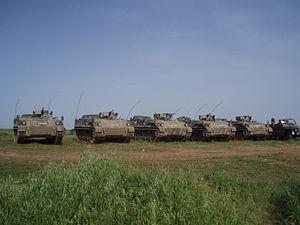
Léonidas 2 est un Véhicule de combat d'infanterie grec.
L'Armée de la République de Macédoine du Nord est la force armée de la Macédoine du Nord, fondée en 1991. Elle se donne pour mission la préservation de l'indépendance et de la souveraineté du pays, la défense de l'intégrité du territoire national, des eaux territoriales et de l'espace aérien et la défense de la Constitution de la république. Elle s'articule autour de 3 branches : l'Armée de terre, l'Armée de l'air et les Forces spéciales.
La force grecque à Chypre ou force hellénique à Chypre, couramment abrégé en ELDYK ou EL.DY.K., est le nom du régiment grec stationné sur l'île de Chypre depuis 1959 à la suite des accords de Zurich et de Londres qui ont donné naissance à la République de Chypre. Son objectif est de soutenir la Garde nationale chypriote, le traité de garantie dispose que les forces grecques et turques peuvent laisser stationner un contingent sur l'île en tant que garant de la paix et de l'indépendance.